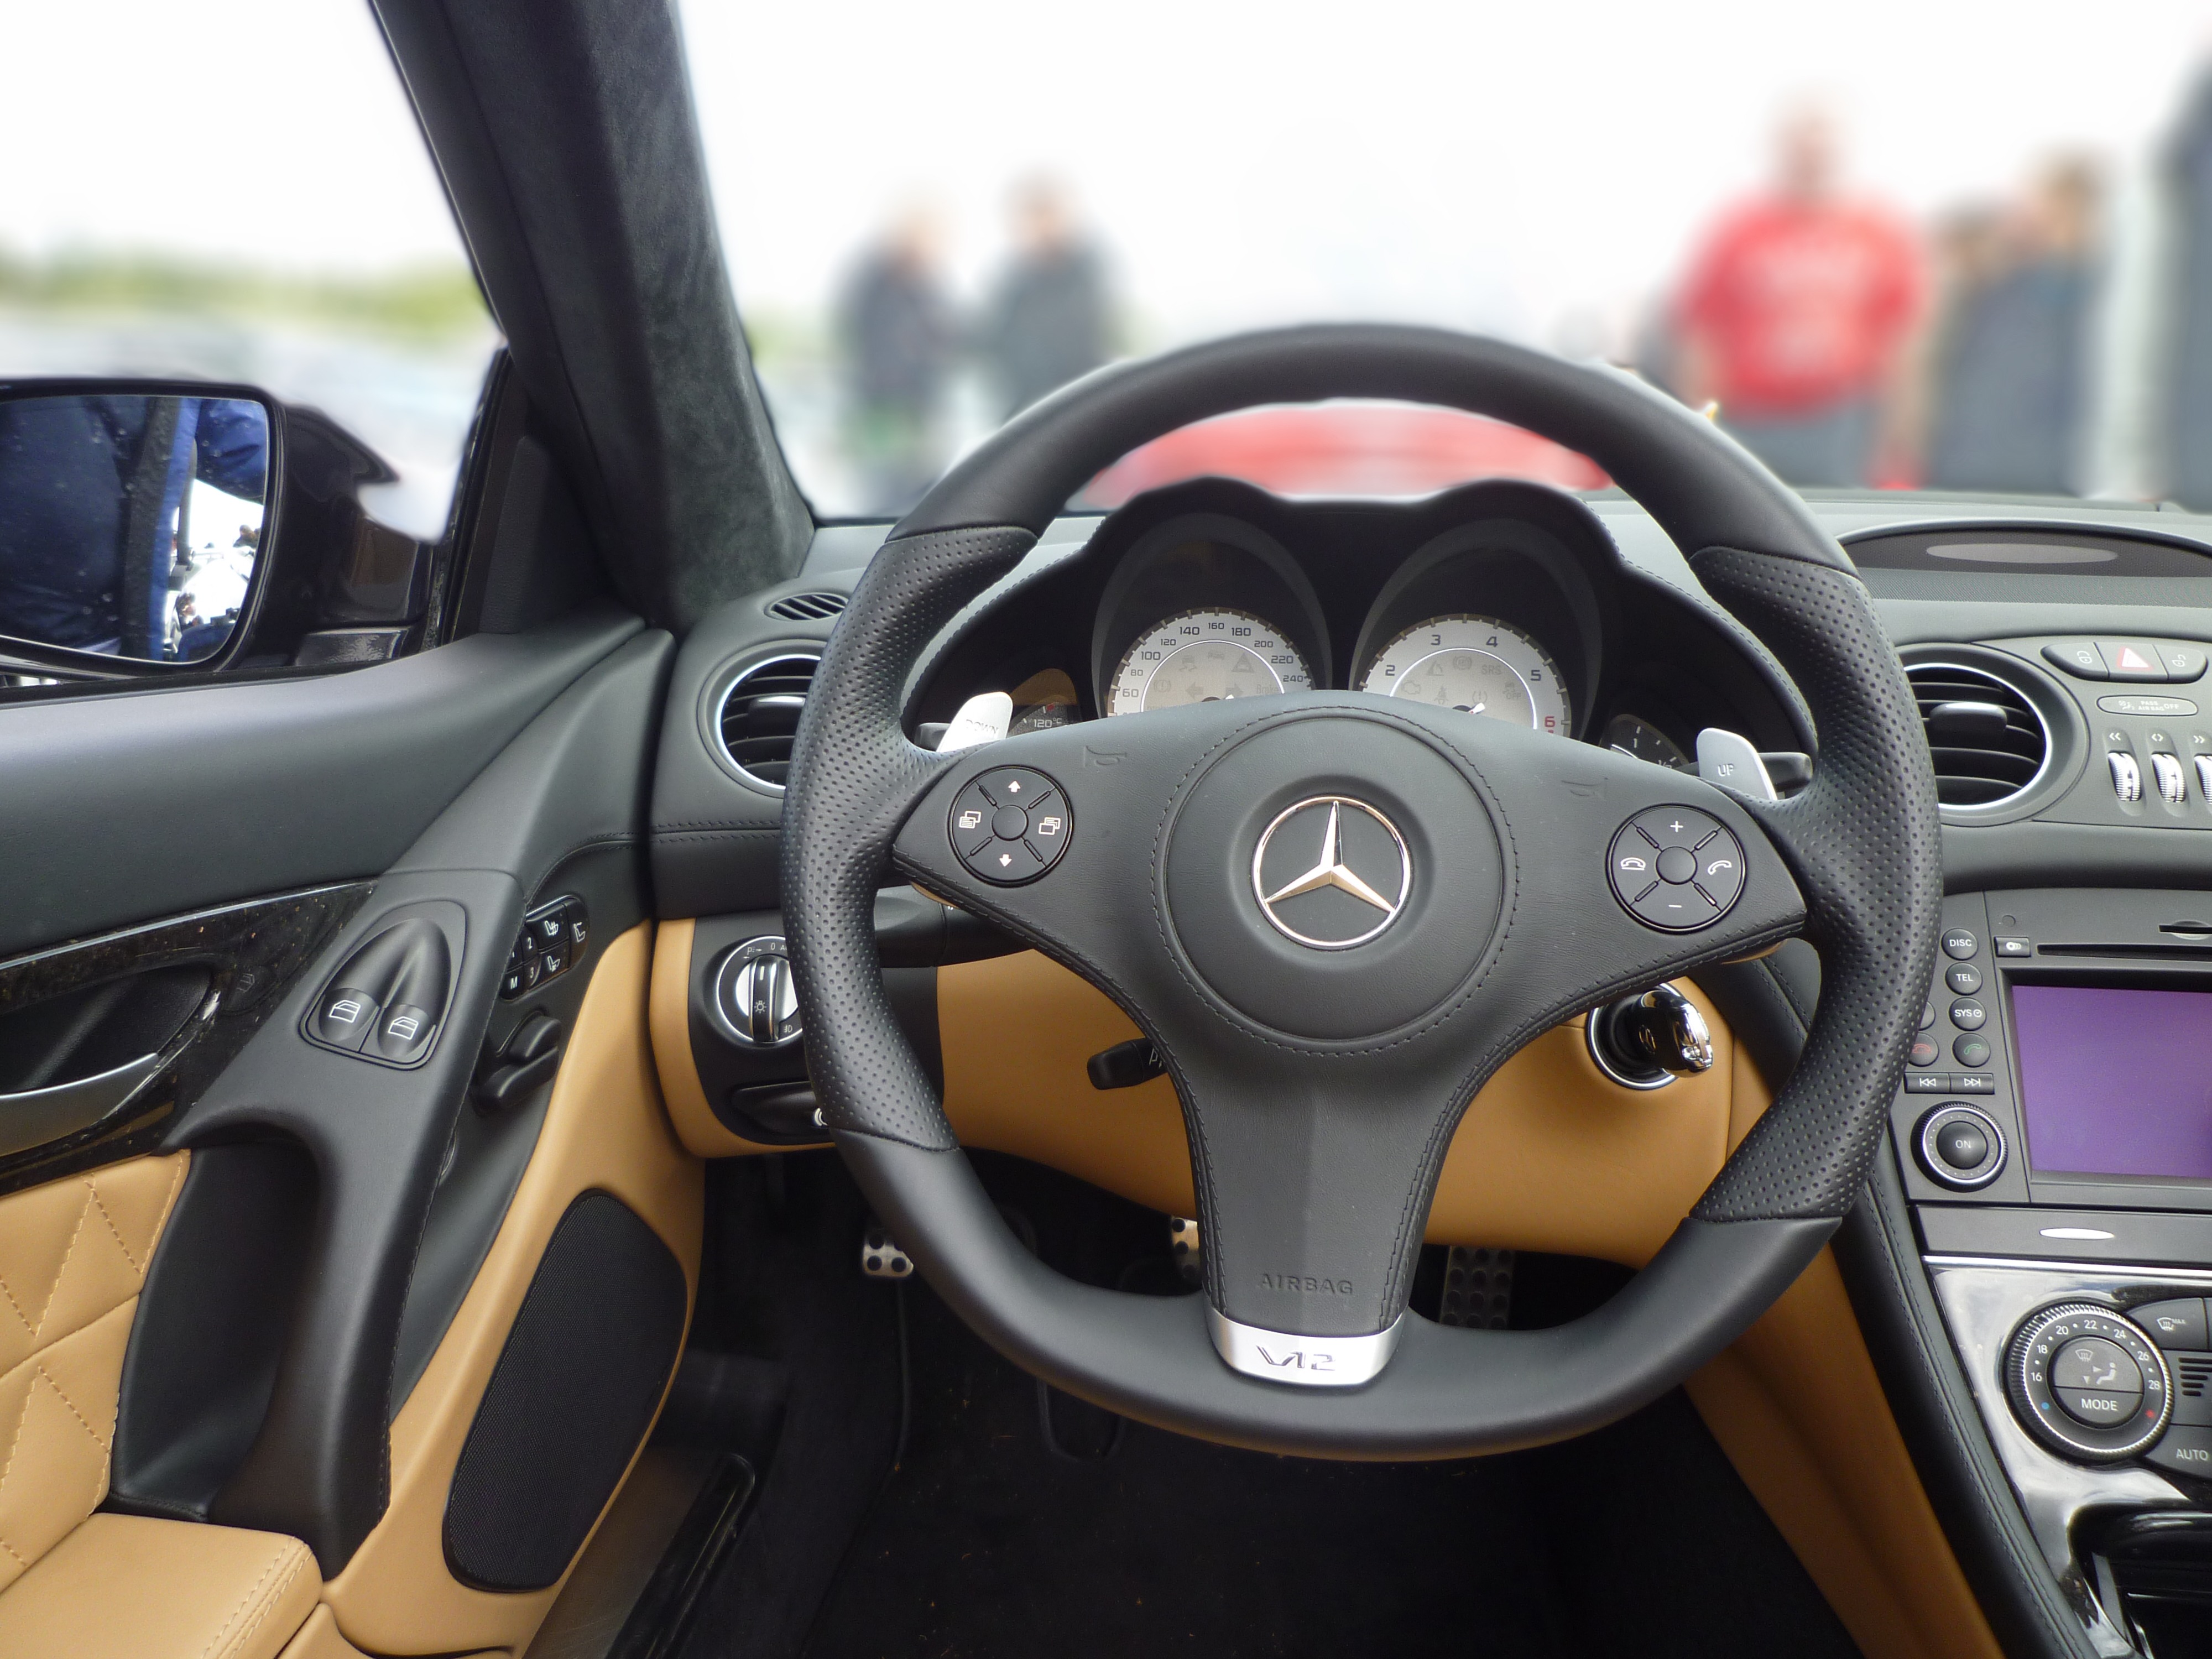
car, wheel, automobile, vehicle, steering wheel, sports car, supercar, sedan, mercedes, mercedes benz, noble, land vehicle, automobile make, automotive exterior, compact car, automotive design, luxury vehicle, steering part